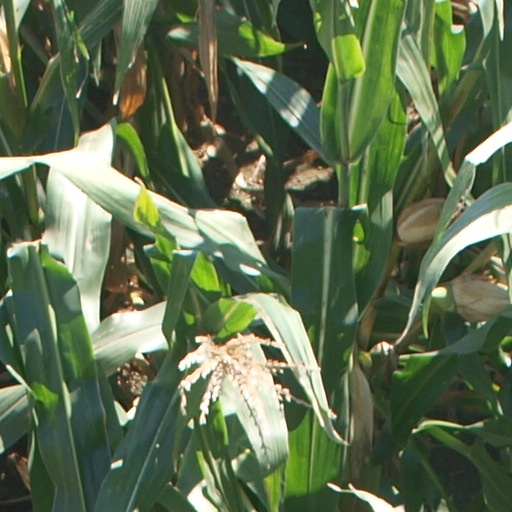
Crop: maize; corn